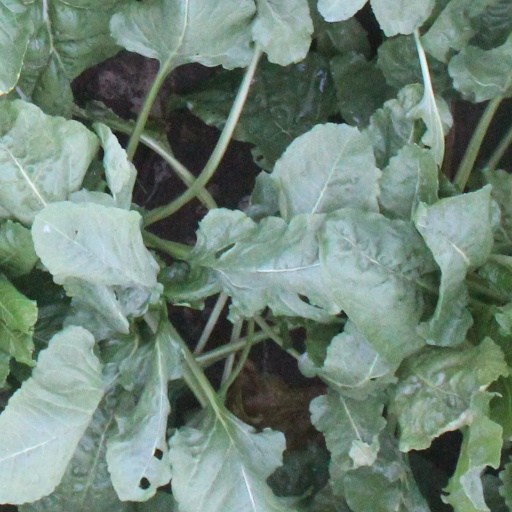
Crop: sugar beet